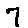
Label: 7